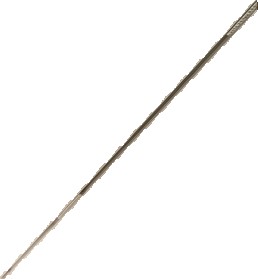
Surface category: rod_bar